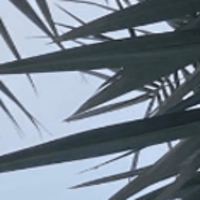
Label: Healthy sample